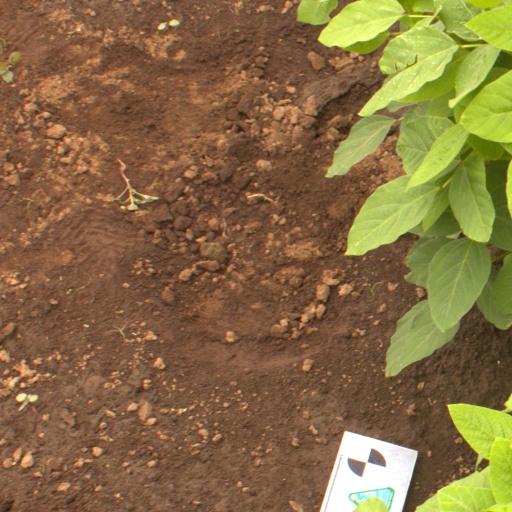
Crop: soybean